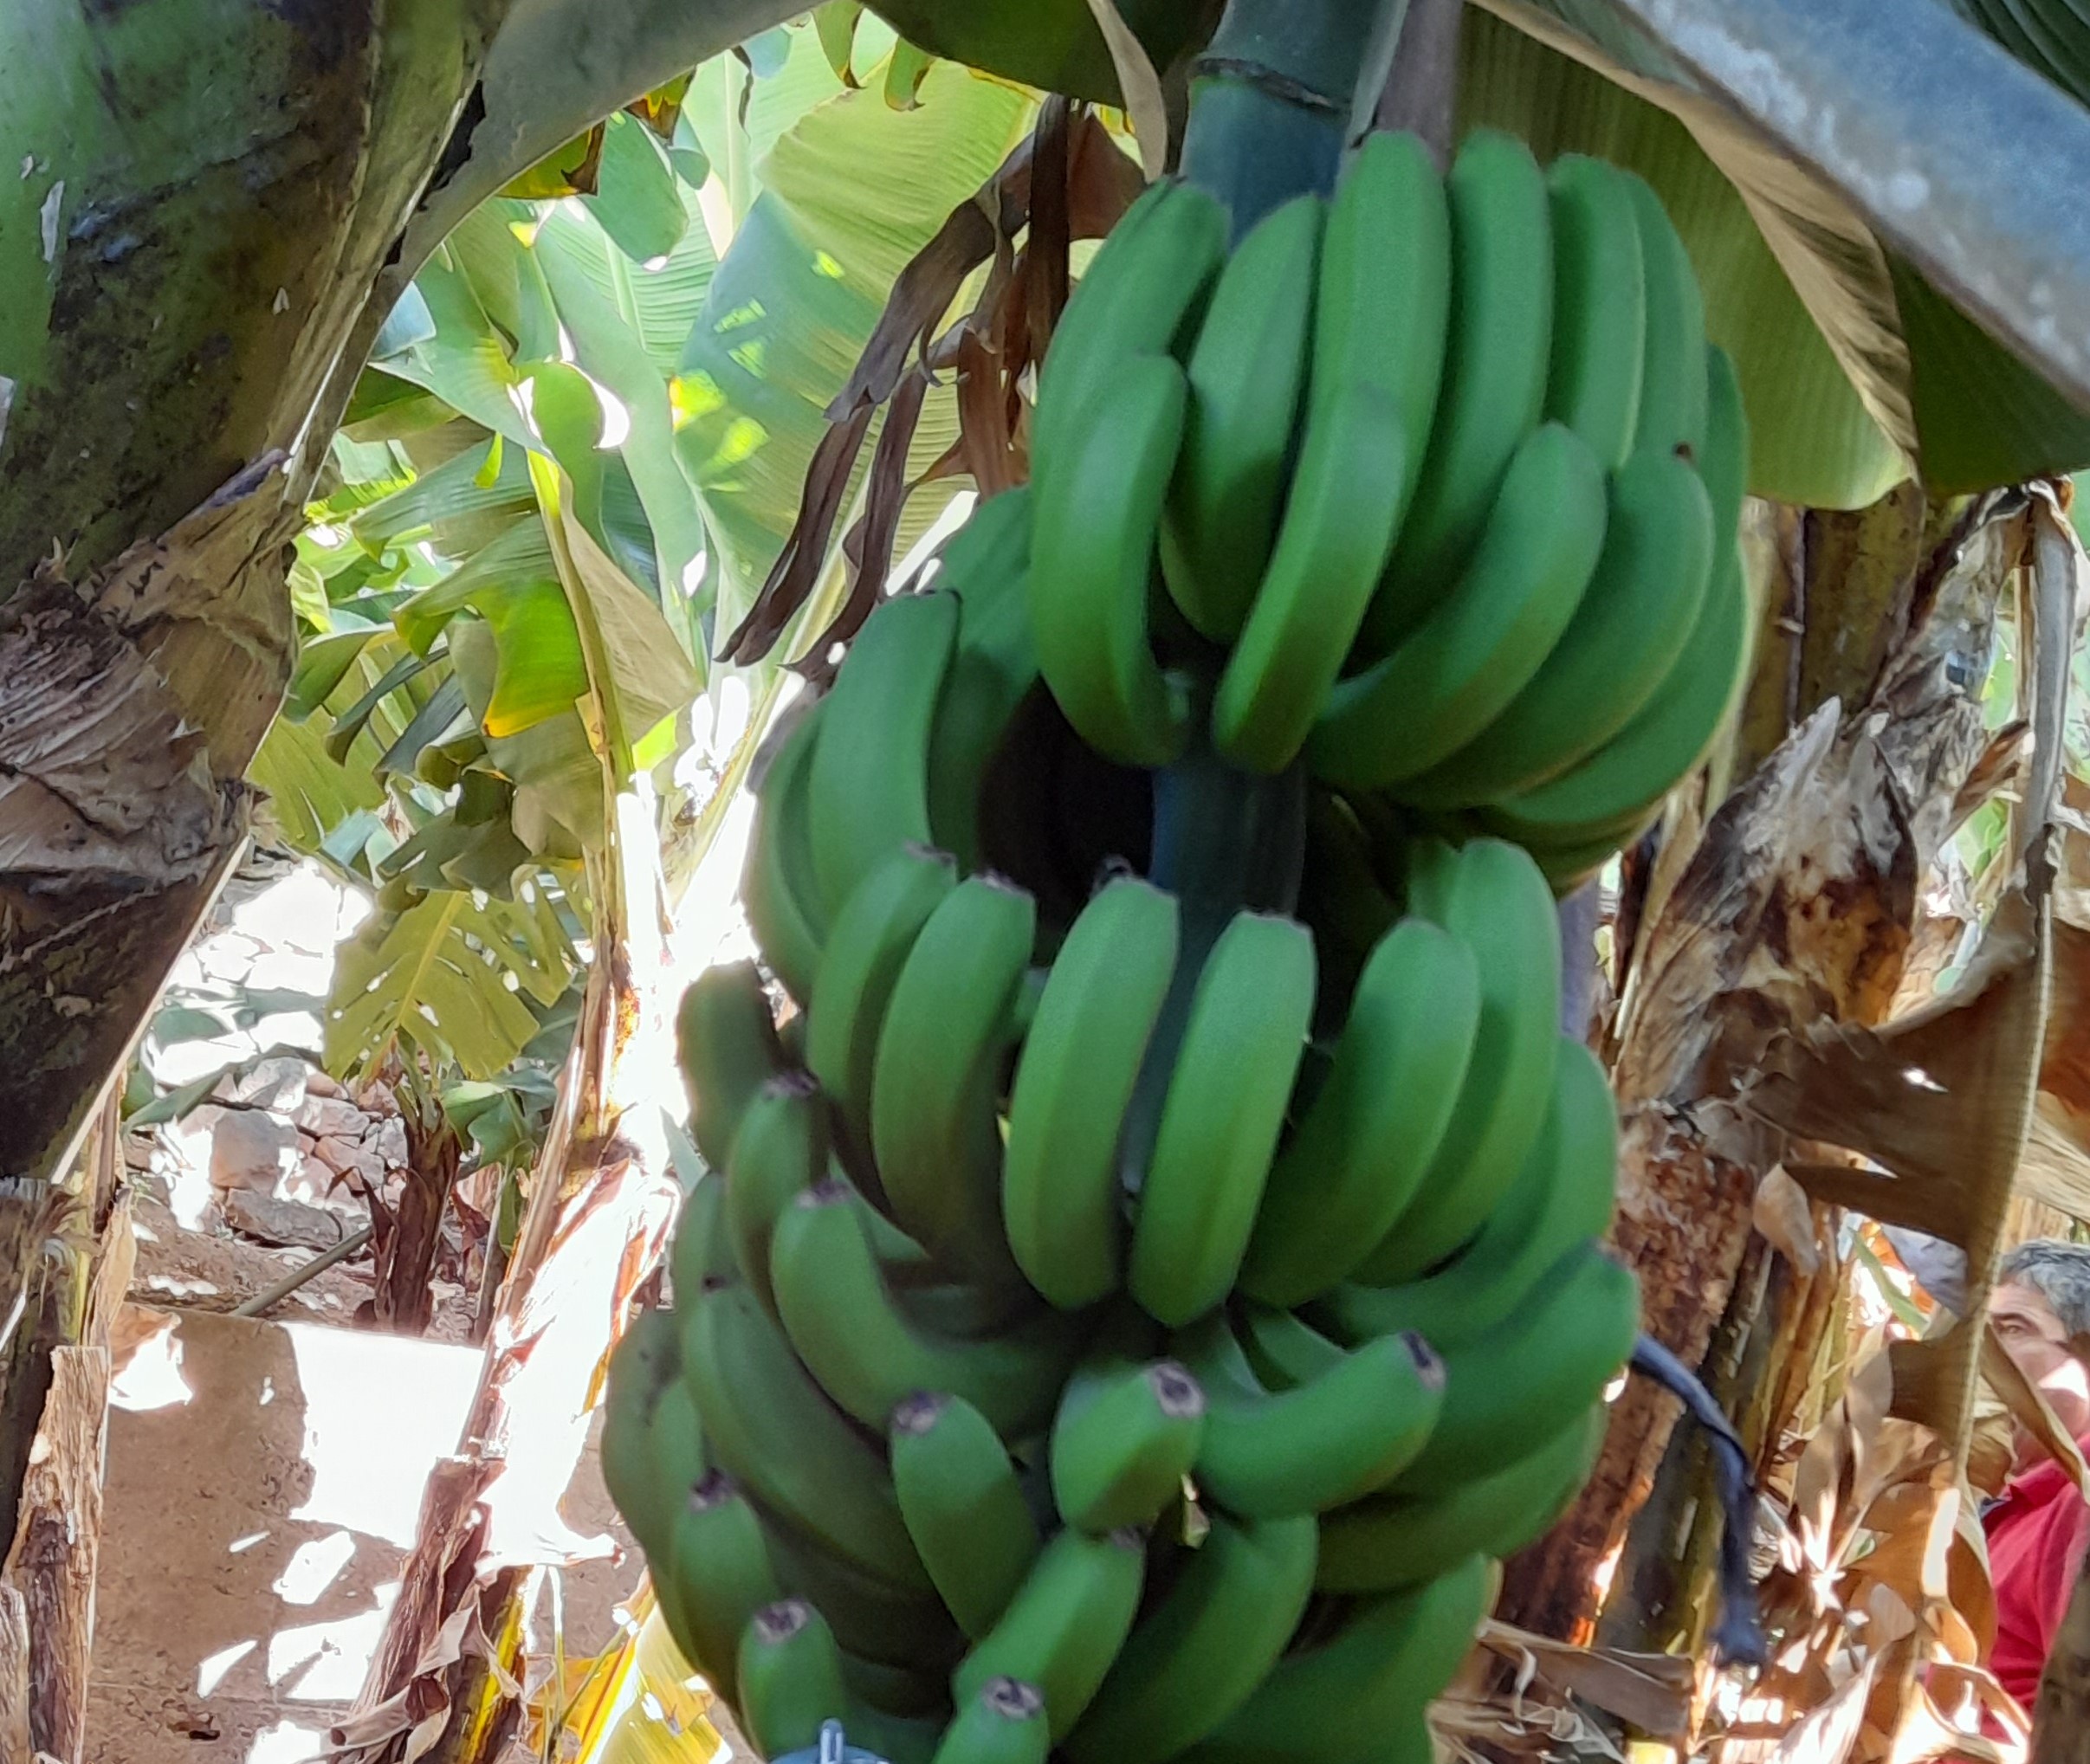
Label: Keep